Trams in Baku

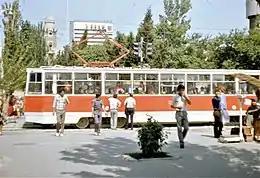
Tram in Baku, 1987

Some five months later, on 24 September (6 October) 1889, the horsecar tramway was supplemented by a steam tramway. However, the steam tramway did not last very long. Competition from the horsecar tramway made it unprofitable, and it was closed in about 1894 and transformed into another horsecar tramway.